Mark Hagood

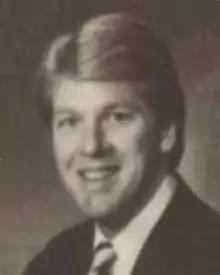
Official portrait, 1988

Mark William Hagood (born June 2, 1956) was an American politician who served one term as a Republican member of the Virginia House of Delegates. He was elected in 1987, defeating long-term incumbent Frank Slayton, but lost reelection two years later.